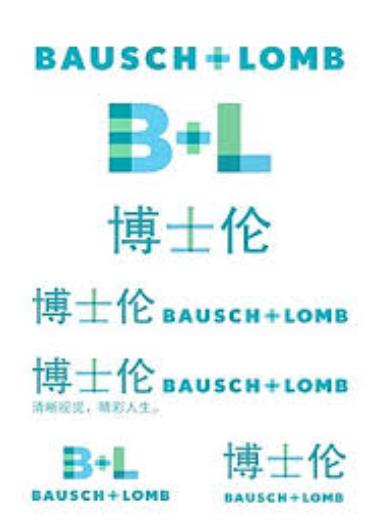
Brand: bauschlomb-2
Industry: Medical